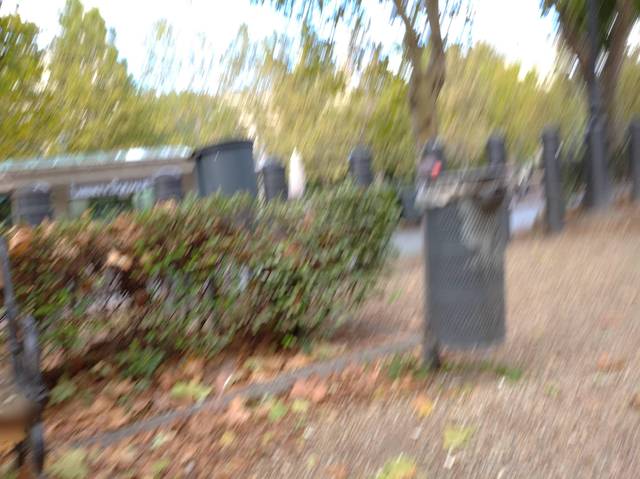
Region: Hungary
Coordinates: 47.504, 19.051